Equestrian statue of Charles I, Charing Cross

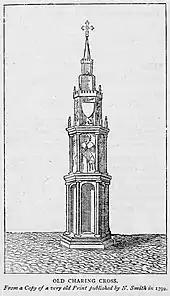
The statue stands in the spot formerly occupied by this Eleanor cross, the Charing Cross, commissioned 1291 and demolished 1647

The equestrian statue of Charles I at Charing Cross, London, England, is a work by the French sculptor Hubert Le Sueur, probably cast in 1633 during Charles’ lifetime. It is the oldest bronze statue in London and is considered the central point of the city.